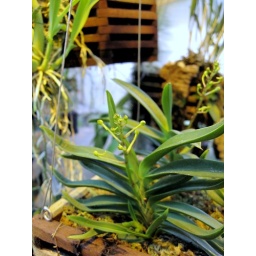
Orchids blooming or in bud in my green house today